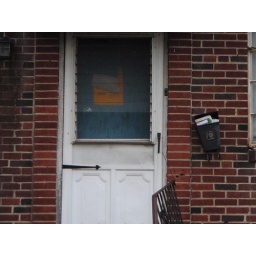
an abandon house with mail in the box